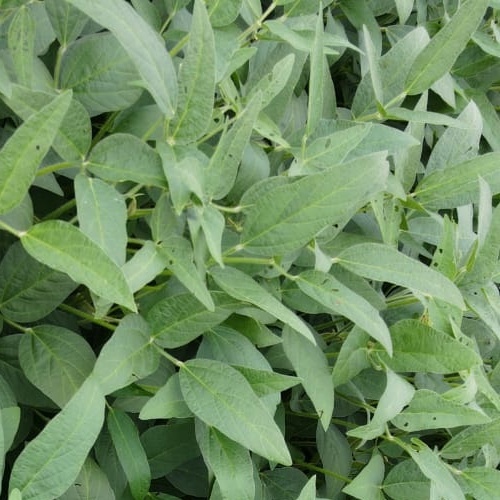
Label: Diabrotica_speciosa